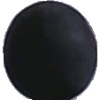
Label: Grape Blue 1